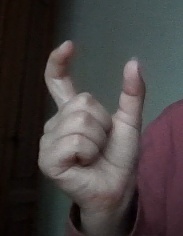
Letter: nun